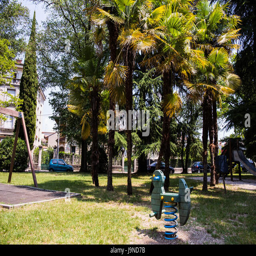
playground for children in the park with palms behind in a sunny day